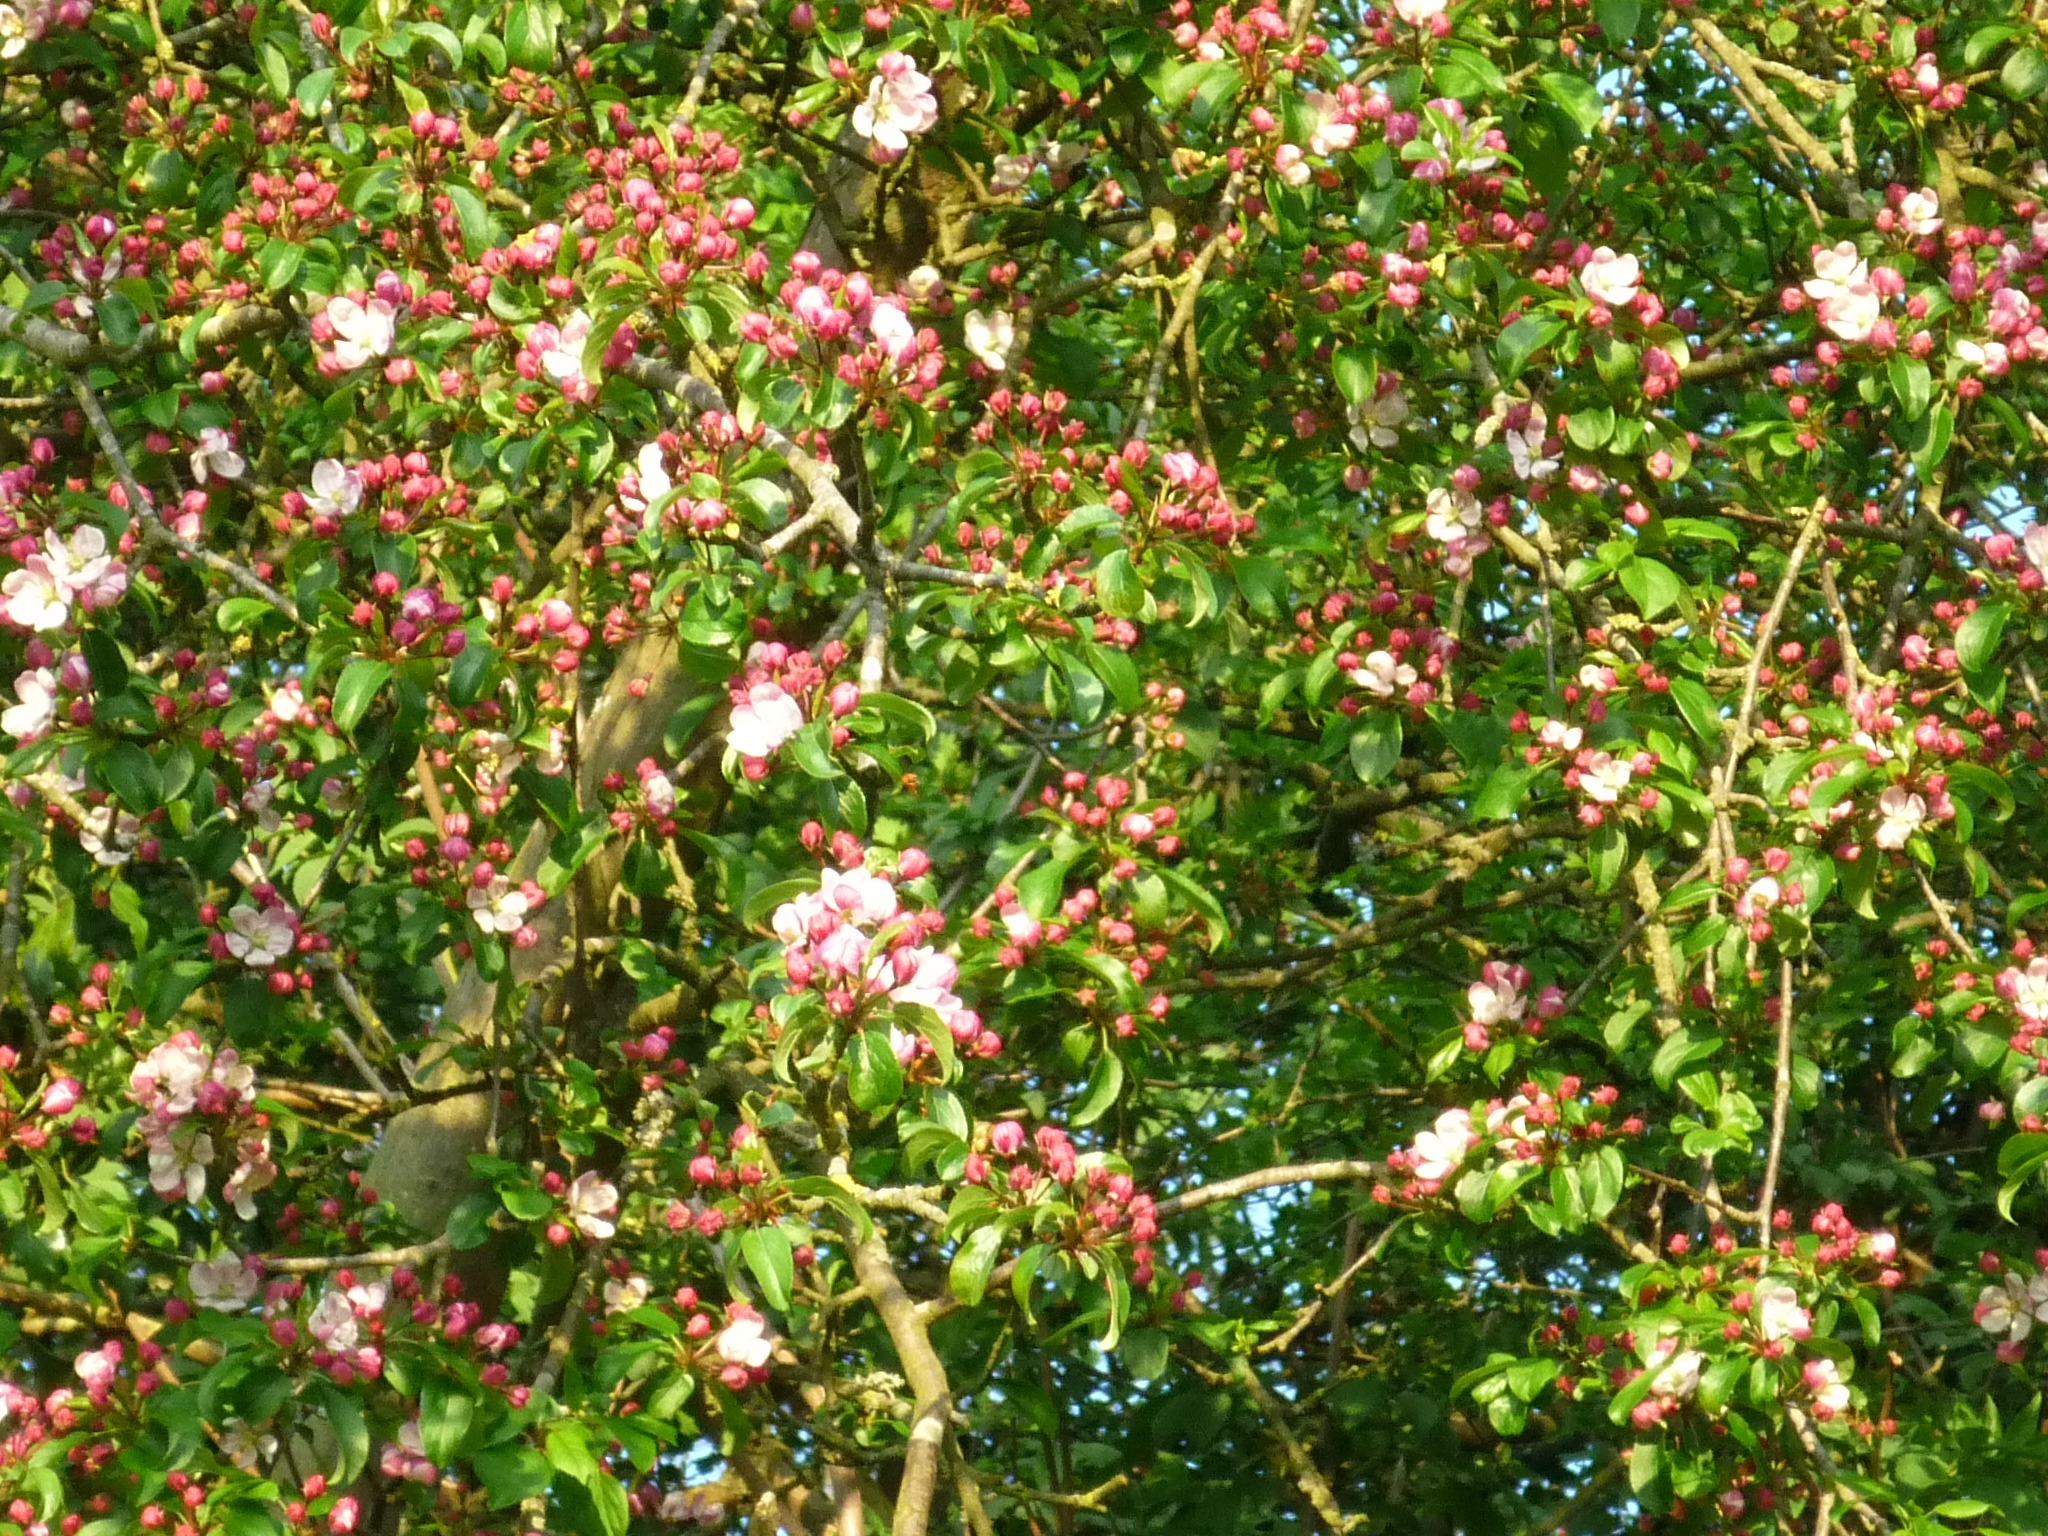
tree, nature, blossom, plant, stem, leaf, flower, bloom, floral, environment, rose, herb, produce, natural, evergreen, botany, agriculture, botanical, cherry blossom, plants, flowers, flower bed, outdoors, vegetation, petals, shrub, wildflowers, horticulture, organic, flowering plant, rose family, land plant, rosa rubiginosa